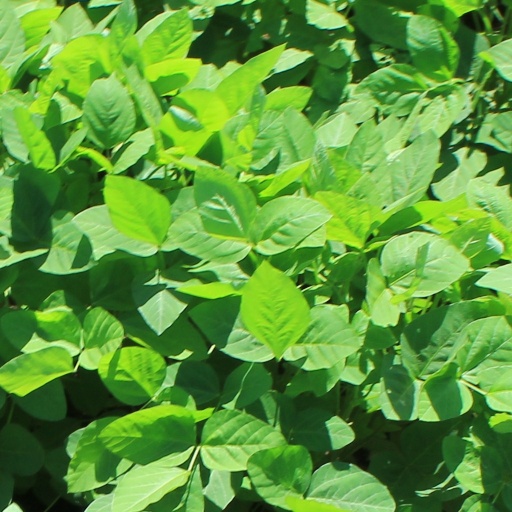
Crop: soybean